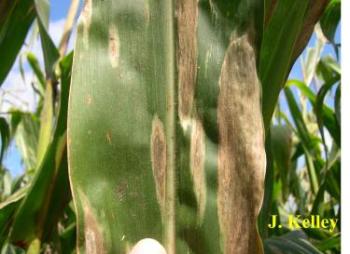
Labels: Corn leaf blight